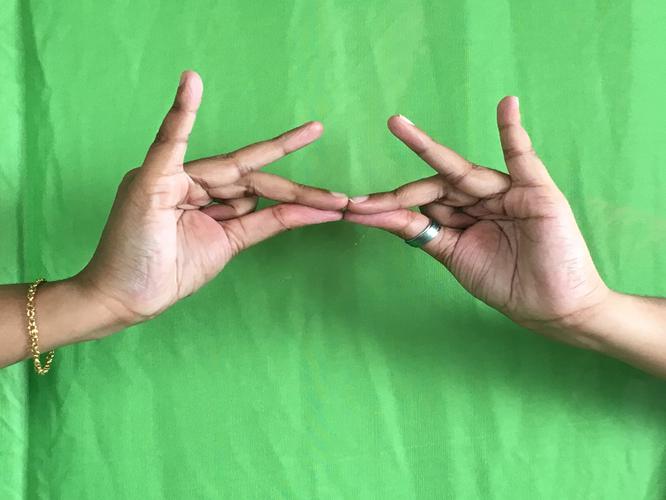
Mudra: Sakata
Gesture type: double_hand